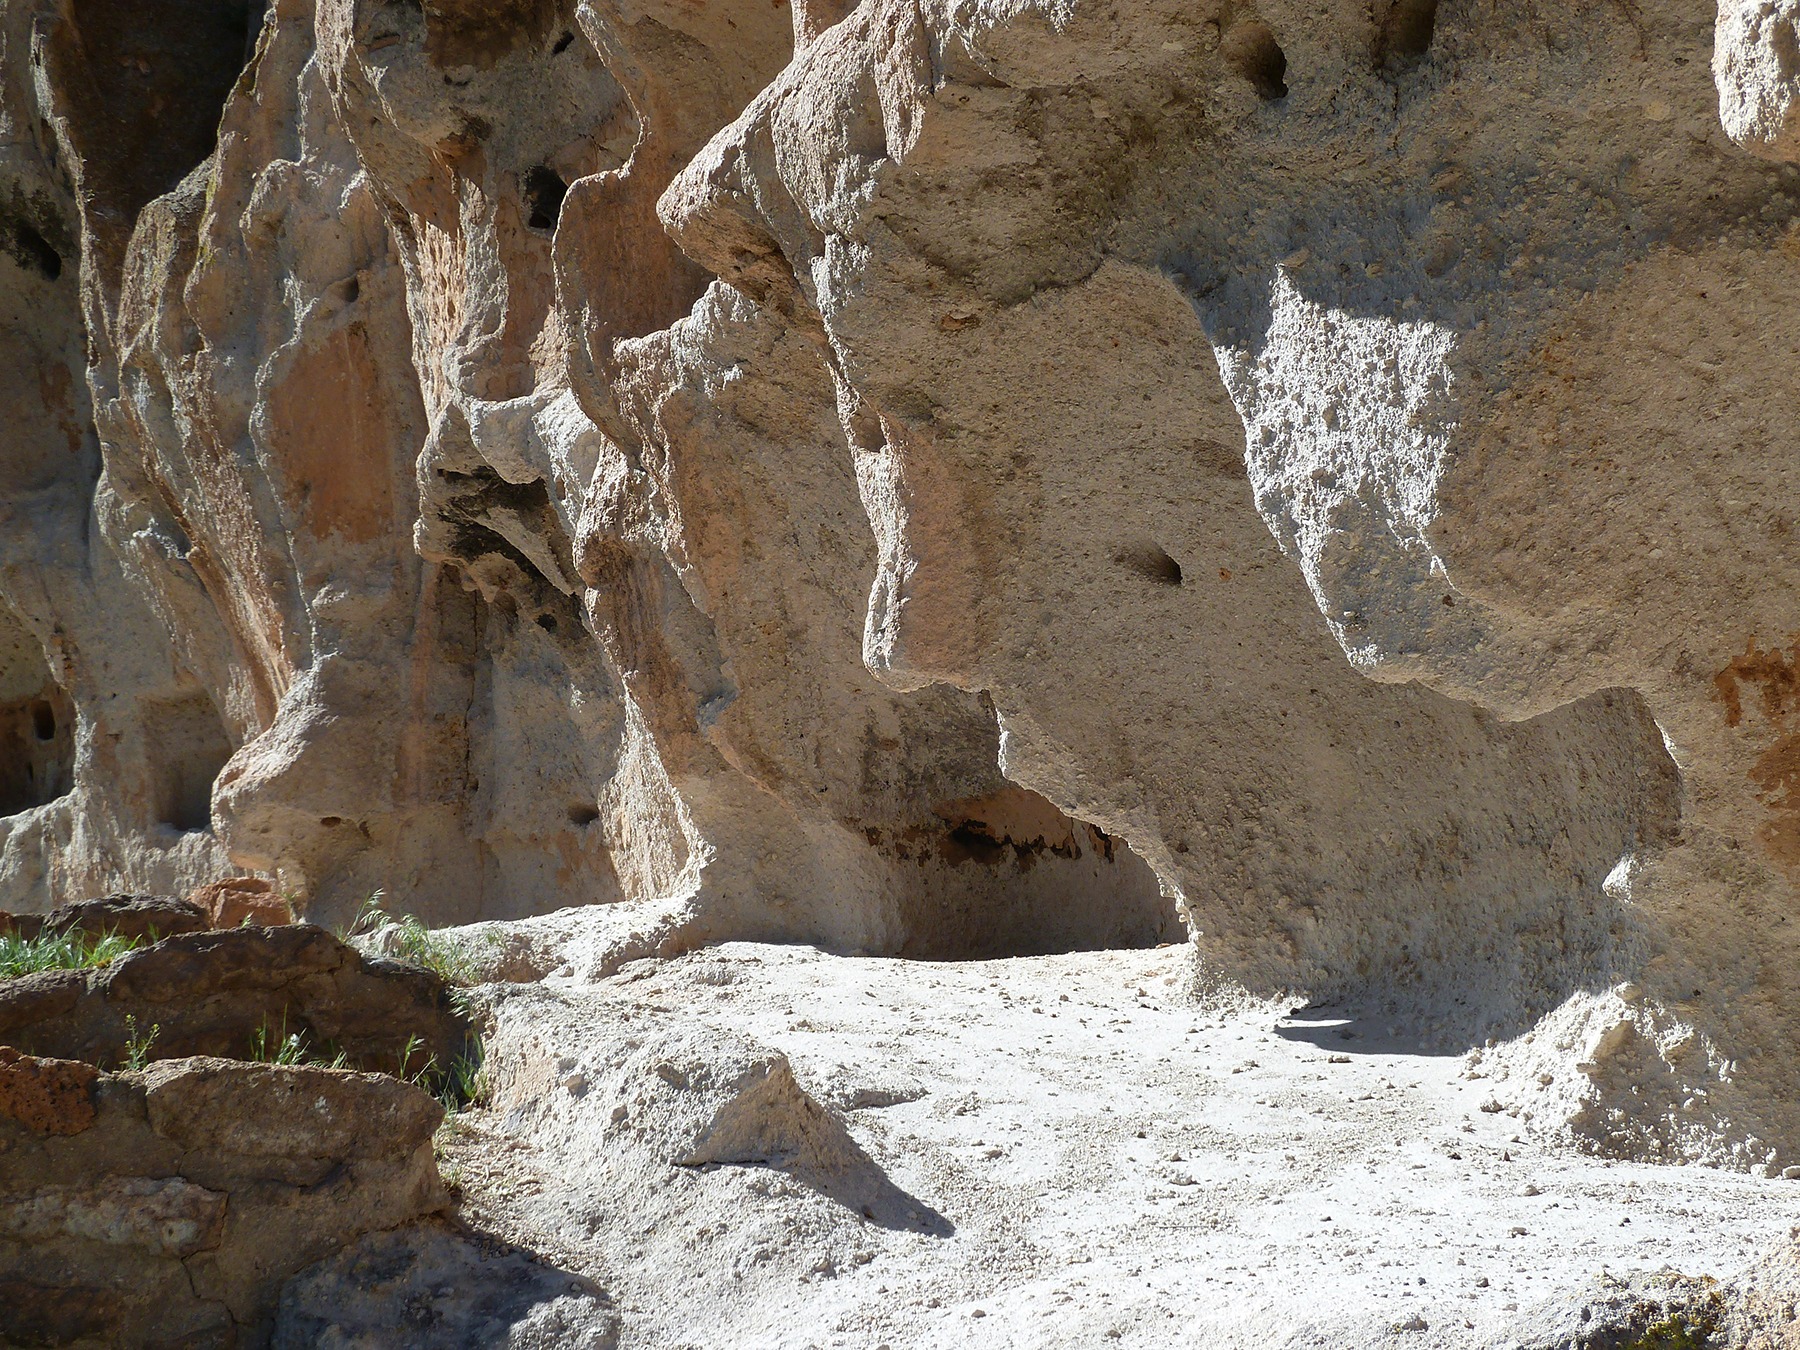
rock, formation, cliff, cave, scenery, usa, dwelling, erosion, new mexico, native, geology, temple, cliffs, limestone, heritage, tourist attraction, wadi, ancient history, pueblo indian, bandelier national monument